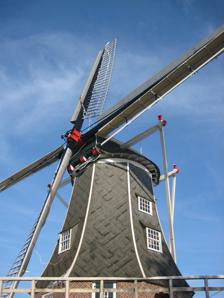
Building: Teunismolen, De Heurne
Country: Netherlands
Year built: 1822
Dutch windmill Teunismolen, De Heurne The mill in January 2009 Origin Mill name Teunismolen De Haan Mill location Teunismolenweg 4, 7095 BM, De Heurne Coordinates 51°54′07″N 6°30′13″E / 51.90194°N 6.50361°E / 51.90194; 6.50361 Operator(s) Gemeente Aalten Year built 1822 Information Purpose Corn mill Type Smock mill Storeys Two storey smock Base storeys Two storey base Smock sides Eight No. of sails Four sails Type of sails One pair Common sails with Van Bussel system on leading edges, One pair Ten Have sails with Van Bussel system Windshaft cast iron Winding Tailpole and winch No. of pairs of millstones One pair Size of millstones 1.50 metres (4 ft 11 in) diameter Teunismolen or De Haan (English: The Rooster ) is a smock mill in De Heurne , Gelderland , Netherlands which was built in 1822 and has been restored to working order. The mill is listed as a Rijksmonument . History The mill was built in 1822 by millwrights Vriesen en Buynink of Lichtenvoorde , Gelderland for Wander Ormel. Originally known as De Haan , the mill gets its current name of Teunismolen from a farm that stood nearby. The mill remained in the ownership of the Ormel family until 1906, although it was worked from 1858 by Hendrikus Iding, and later by his son Stephanus. The mill was bought by J W Heinen in 1906, passing to his sons in 1937. In 1942, a pair of Ten Have sails was fitted; before this, the mill had spent some time working on only two sails. The mill ceased working in 1981 with the death of G J Heinen. It was sold by his brother H J Heinin in 1986 to the Gemeente Dinxperlo, which became the municipality Aalten in 2004. The mill was restored to working order in 1987–88. It is listed as a Rijksmonument , No. 12924. Description Teunismolen is what the Dutch call a "Stellingmolen". It is a two-storey smock mill on a two-storey brick base. There is a stage, which is 2.90 metres (9 ft 6 in) above ground level. The cap and smock are covered in asphalt tiles. Winding is by tailpole and winch. The sails are a pair os Common sails fitted with the Van Bussel system on their leading edges, and a pair of Ten Have sails , fitted with the Van Bussel system on their leading edges. They have a span of 23.50 metres (77 ft 1 in). They are carried on a cast iron windshaft , which was cast by the Gietijzerij De Prins van Oranje, The Hague , South Holland in 1877. The windshaft also carries the brake wheel , which has 53 cogs. This drives a wallower with 26 cogs, which is situated at the top of the upright shaft . At the bottom of the upright shaft is the great spur wheel , which has 75 cogs. This drives a pair of 1.50 metres (4 ft 11 in) diameter French Burr millstones via a lantern pinion stone nut with 24 staves. Public access De Teunismolen is open by appointment. References Wikimedia Commons has media related to Teunismolen, De Heurne . Dutch Rijksmonument 12924